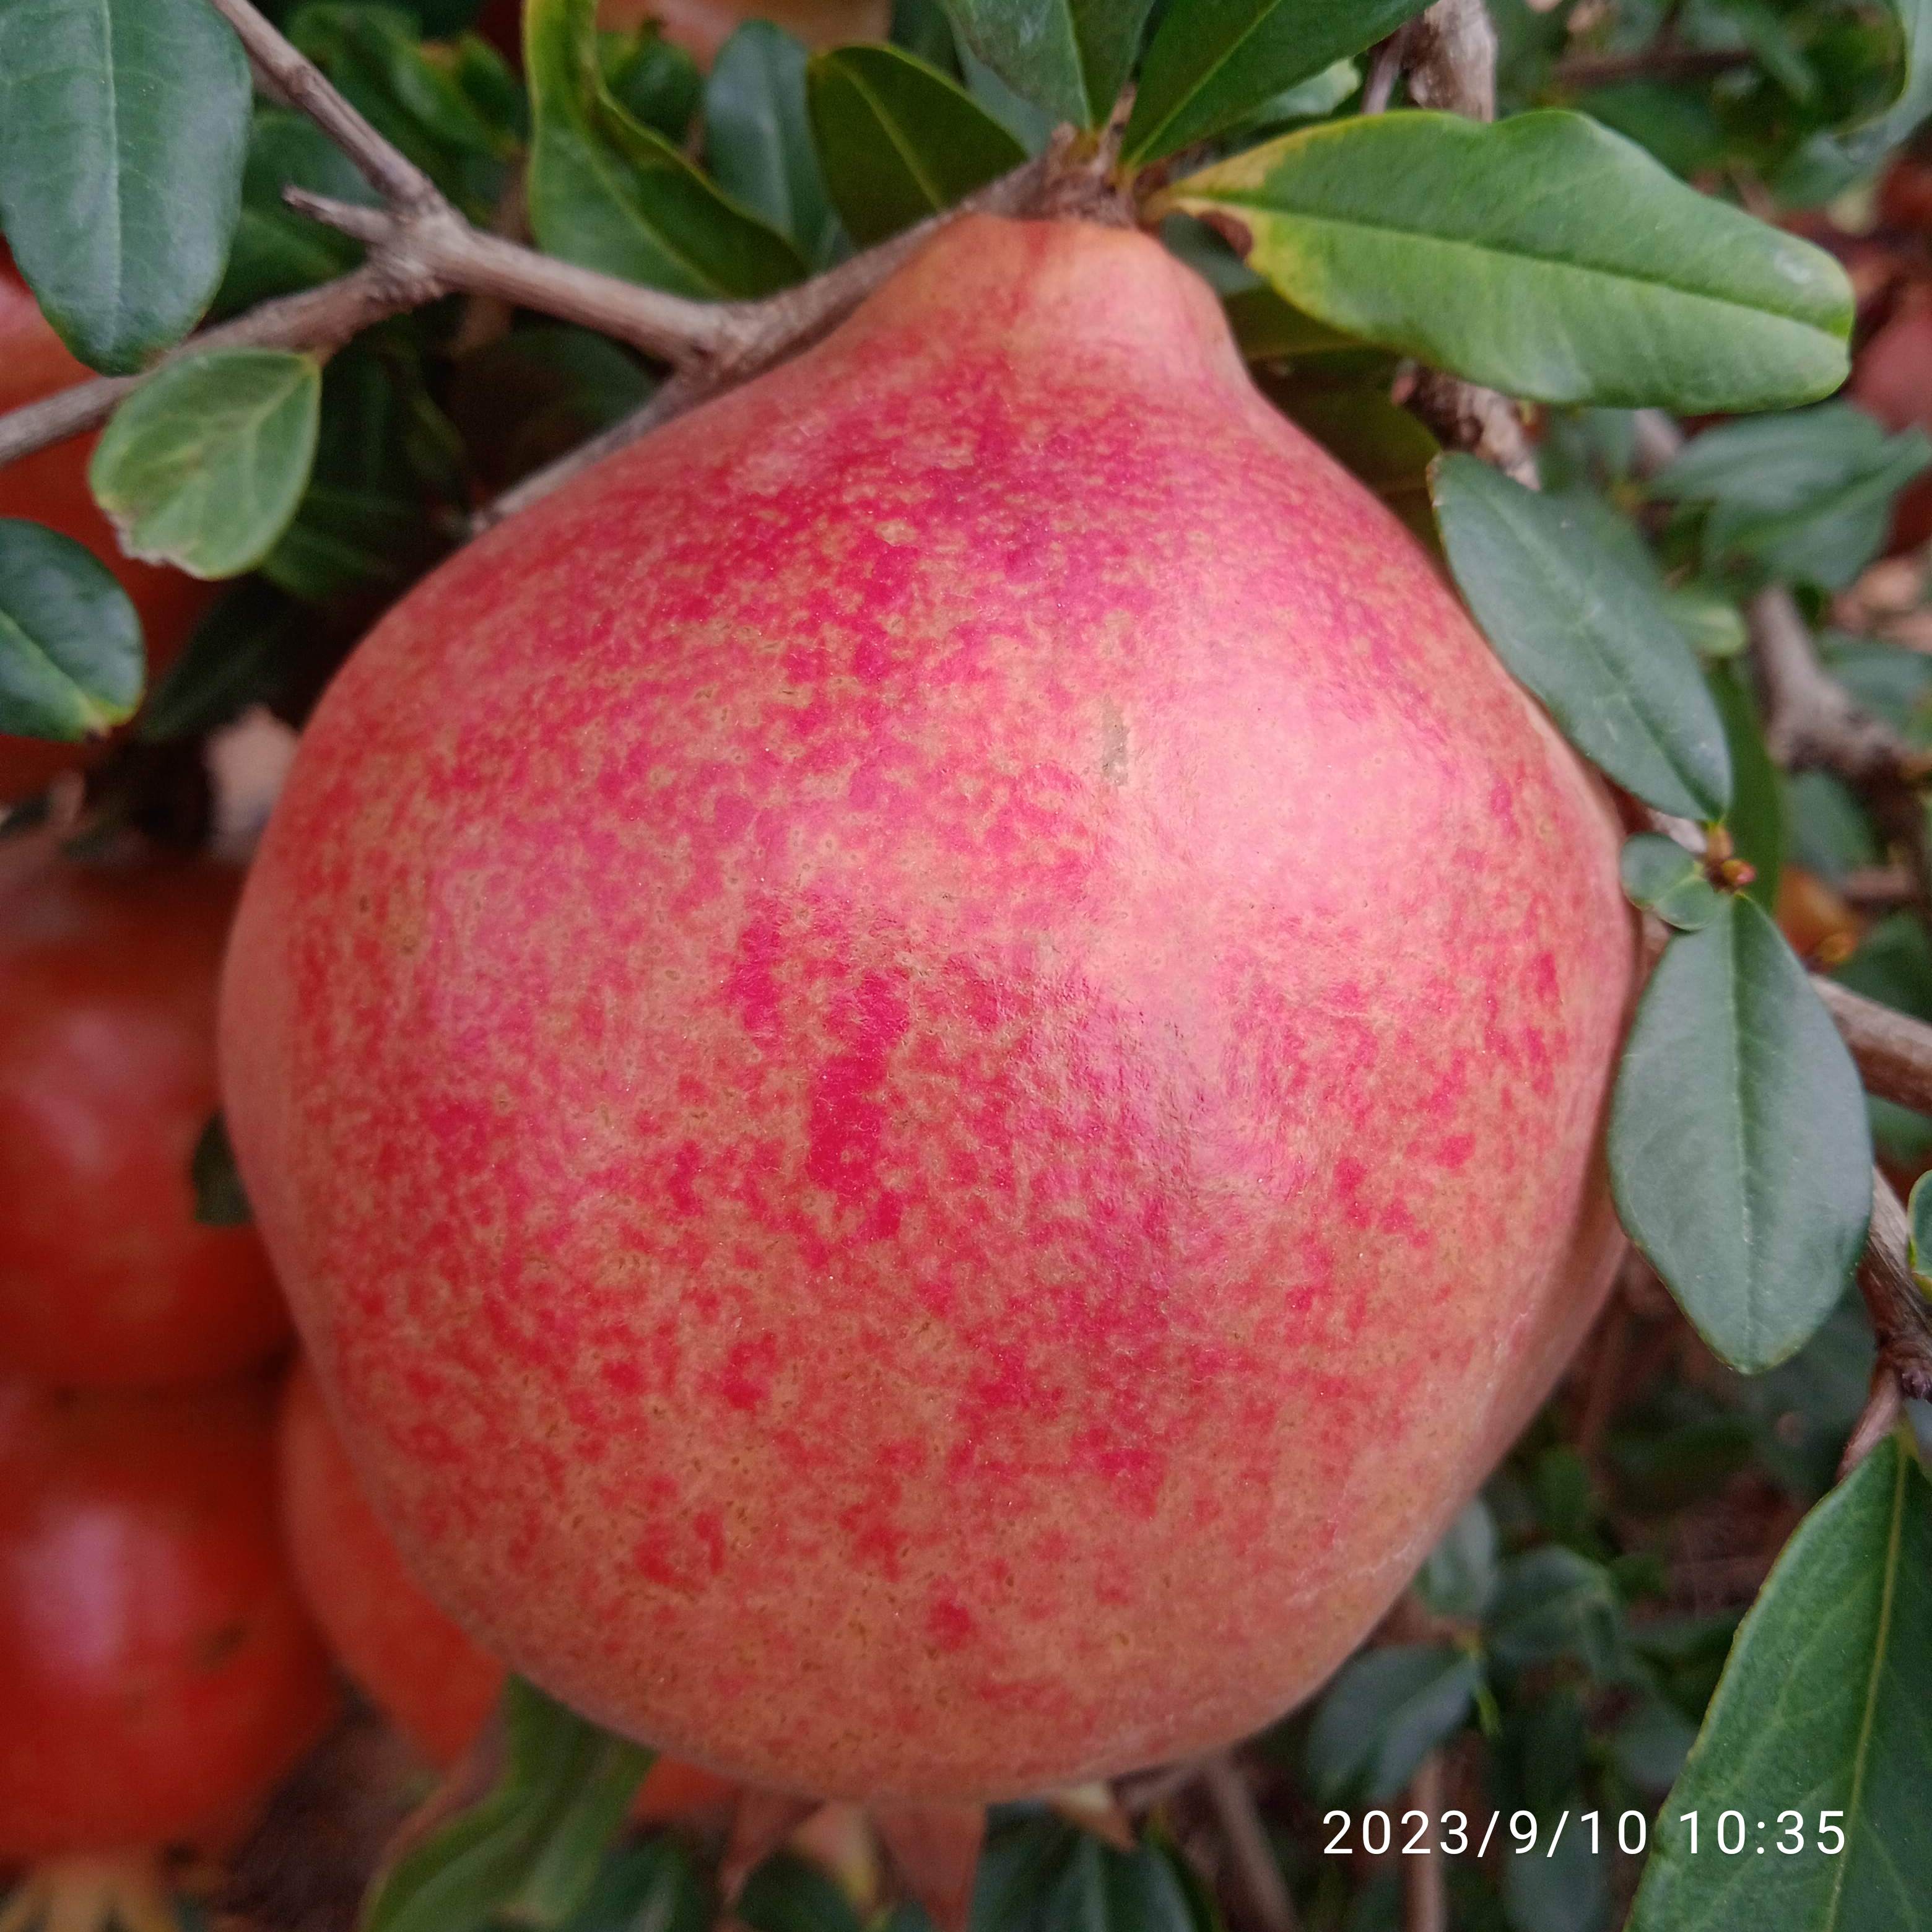
Label: Healthy